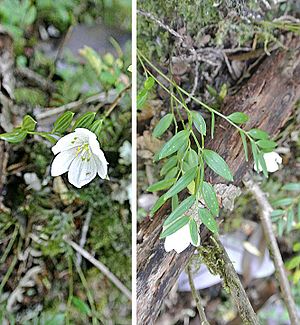
Inkalilje-familien / Galleri
Luzuriaga.
Inkalilje-familien er en lille familien med 5 slægter og ca. 200 arter, der er udbredt i Mellem- og Sydamerika. Det er urteagtige, opretvoksende planter eller lianer med jordstængler. Bladene er linje- eller lancetformede og forholdsvis brede i forhold til andre enkimbladede planter. Blomsterne er 3-tallige og regelmæssige eller svagt uregelmæssige. Frugterne er kapsler med mange frø.